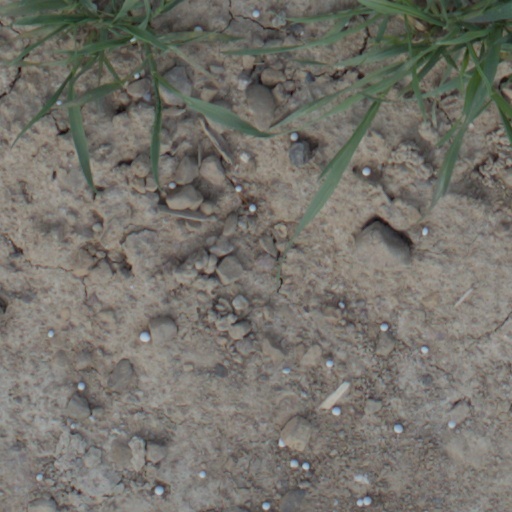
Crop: wheat